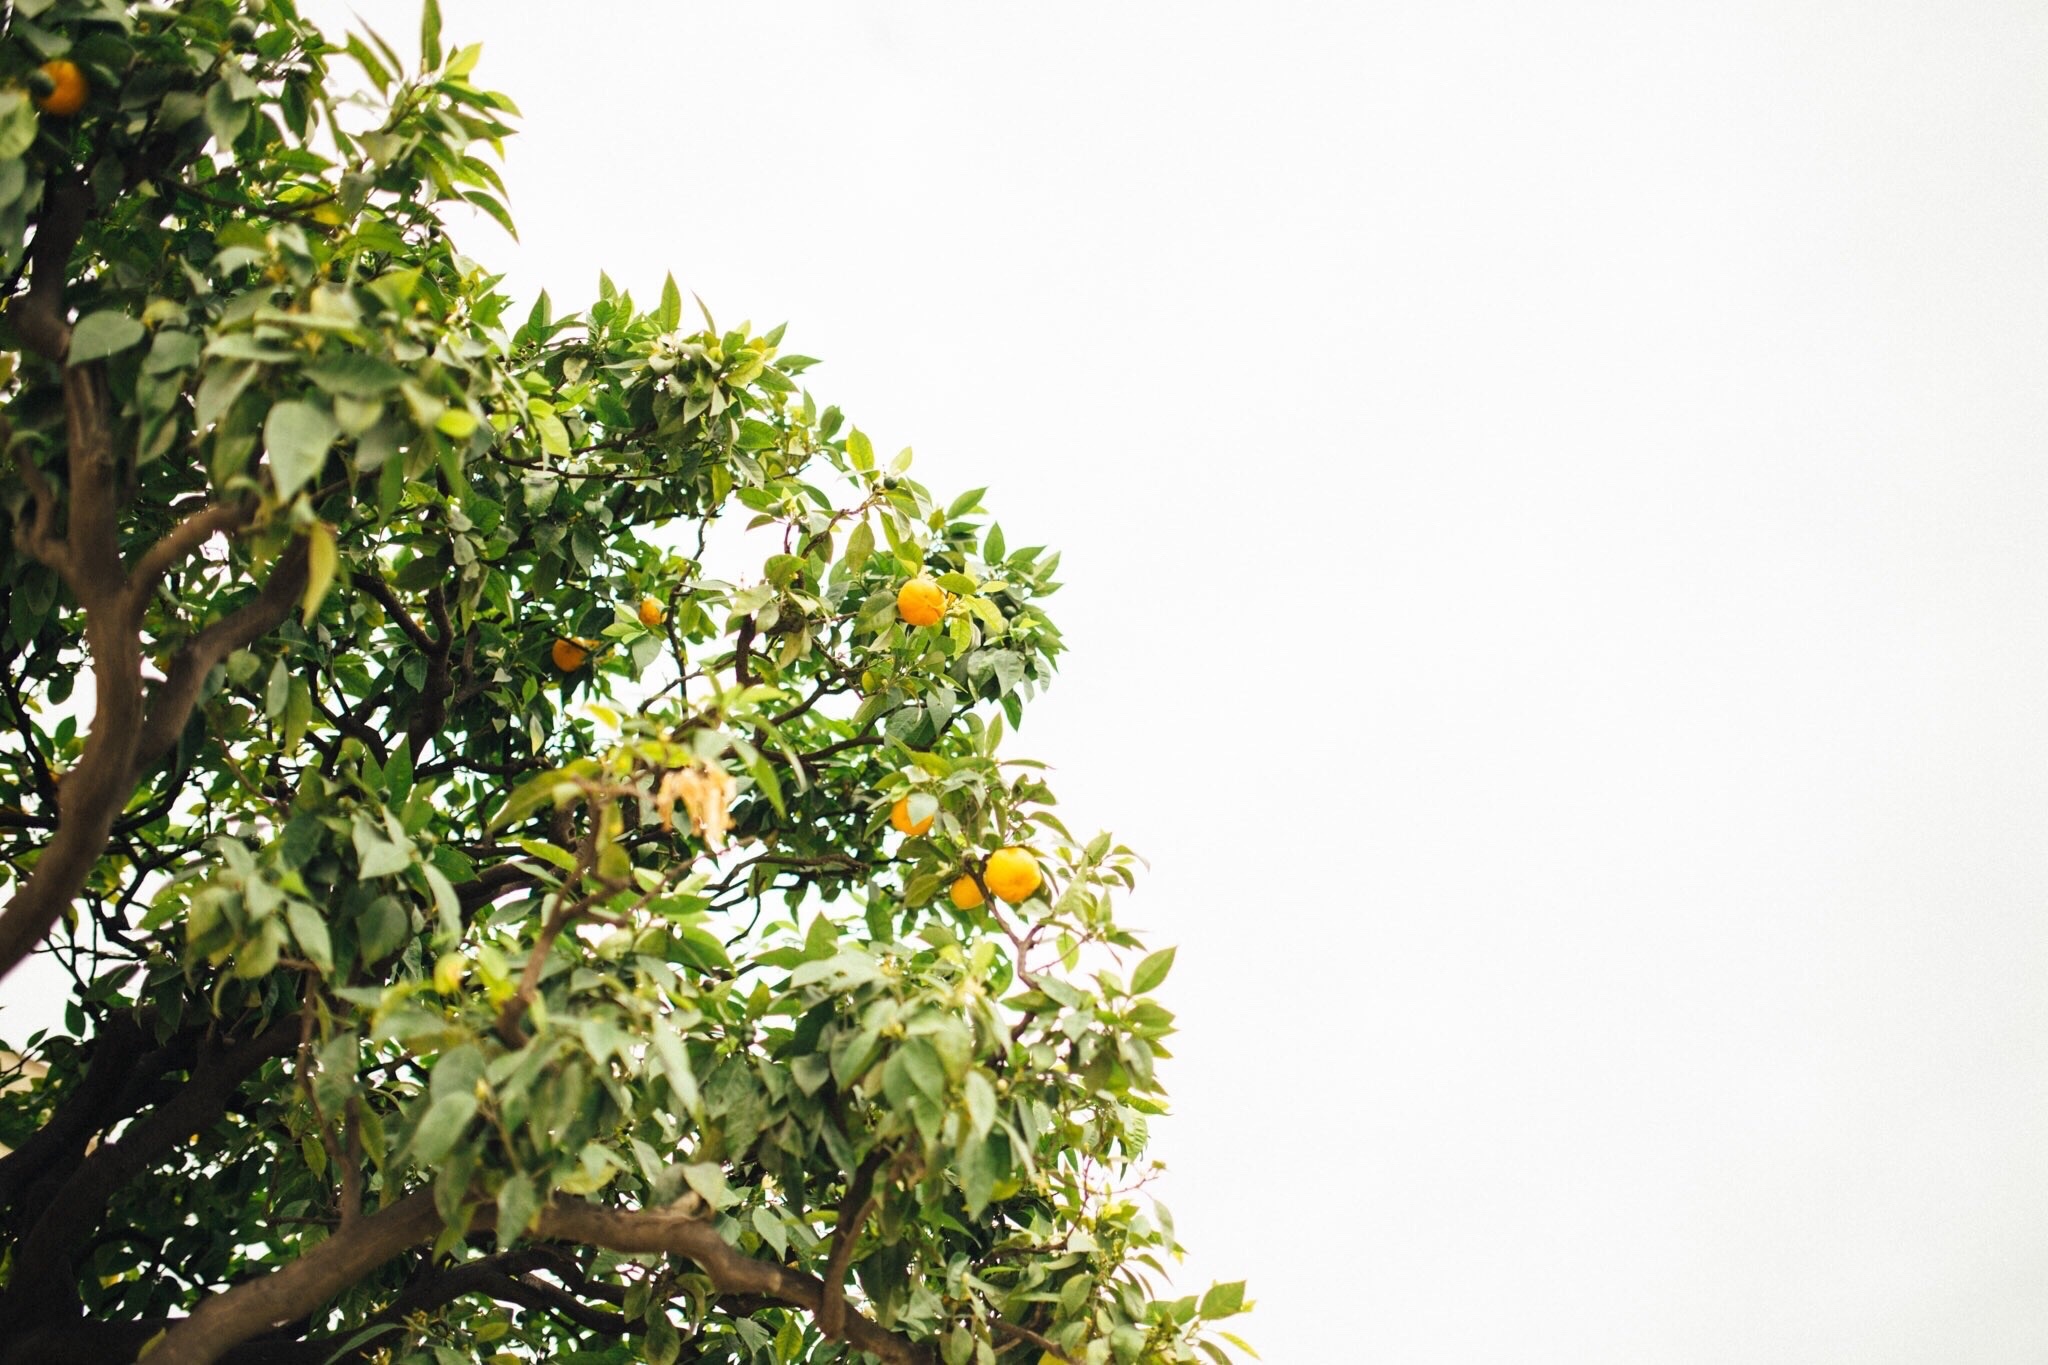
tree, branch, plant, fruit, flower, produce, evergreen, flora, shrub, flowering plant, woody plant, land plant